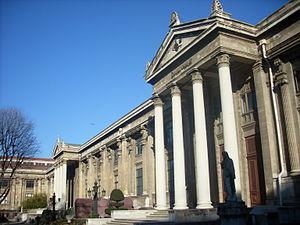
Istanbul ou Istamboul [istɑ̃bul], appelé officiellement ainsi à partir de 1930 et auparavant Constantinople, est la plus grande ville et métropole de Turquie et la préfecture de la province homonyme, dont elle représente environ 50 % de la superficie mais plus de 97 % de la population. Quatre zones historiques de la ville sont inscrites sur la liste du patrimoine mondial de l'Unesco depuis 1985. Istanbul est le principal centre économique de la Turquie mais aussi la capitale culturelle du pays.